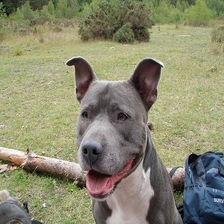
Species: dog
Breed: staffordshire bull terrier